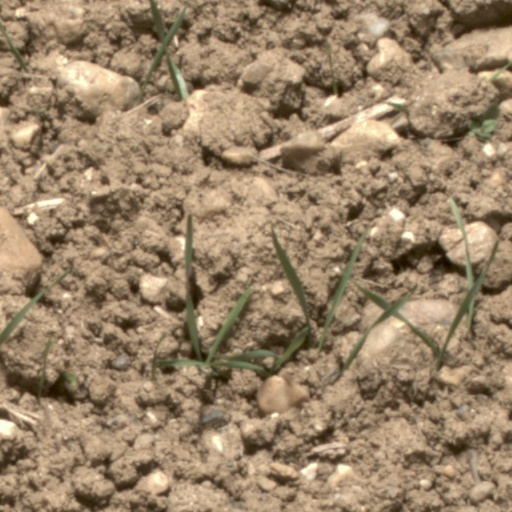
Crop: wheat